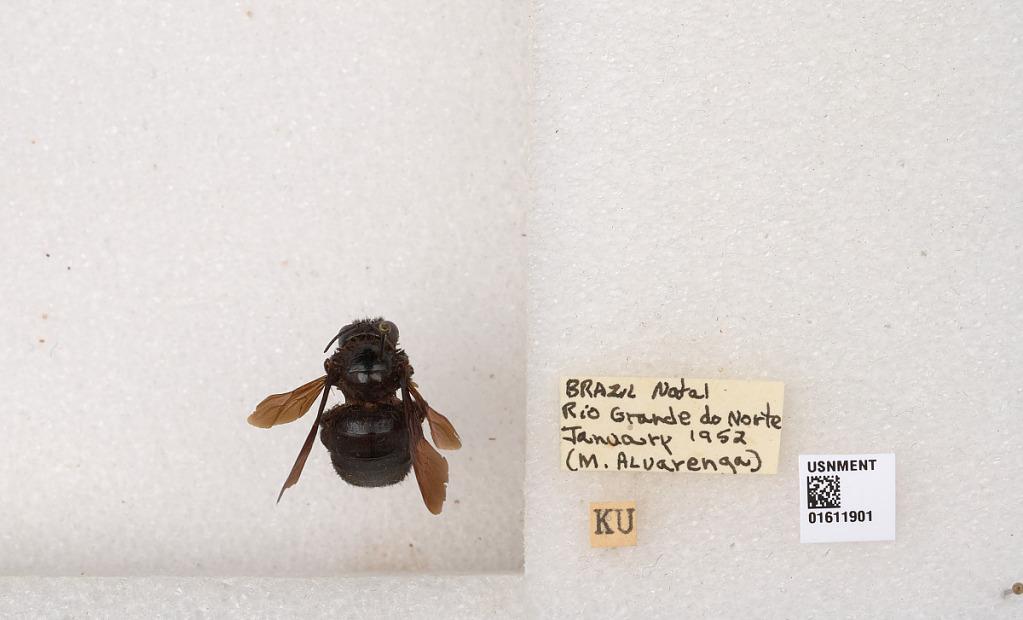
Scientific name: Xylocopa
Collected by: A. Michelbacher & M. Michelbacher
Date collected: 1952-1-1
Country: Brazil
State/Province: Rio Grande do Norte
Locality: Natal